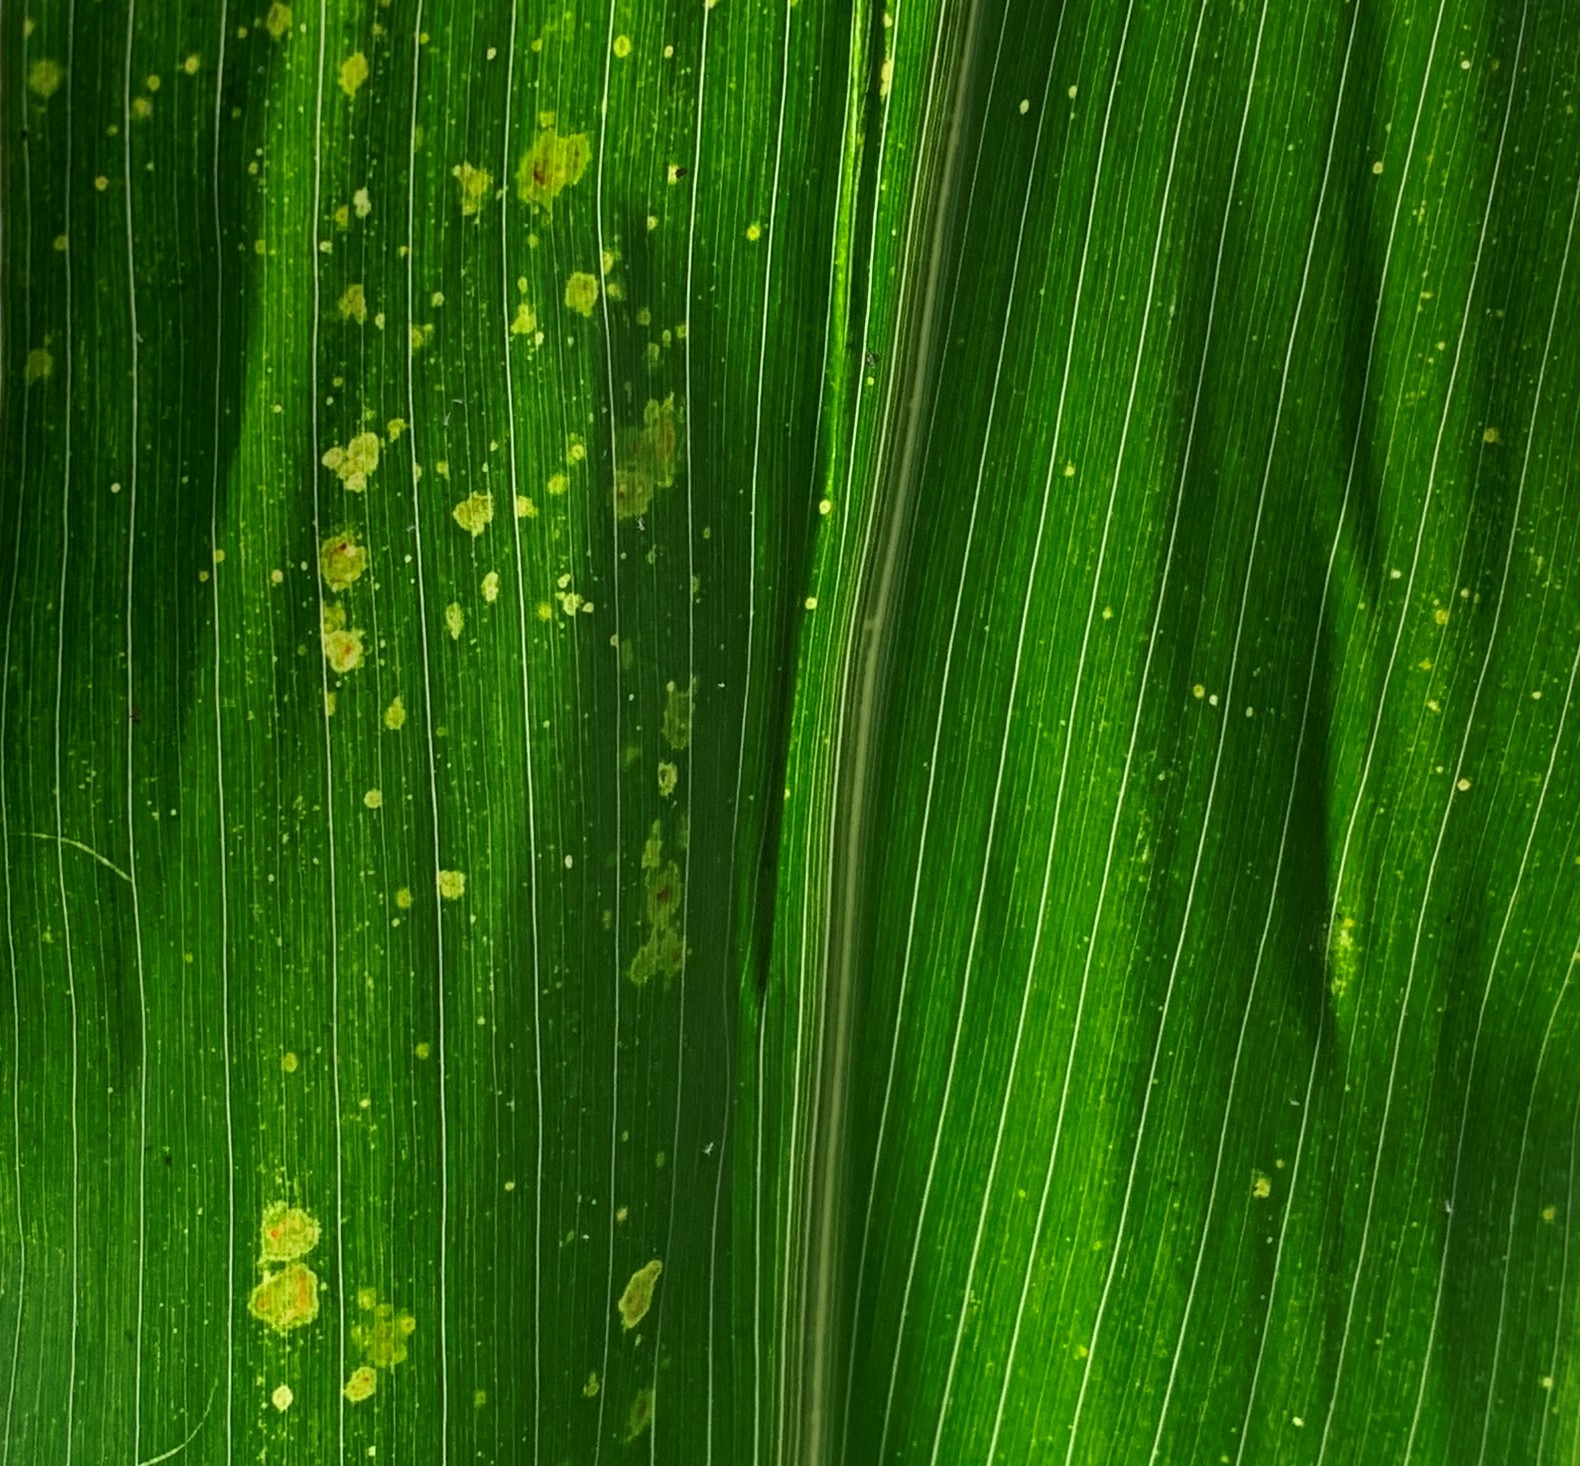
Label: MLN